Irv Weinstein

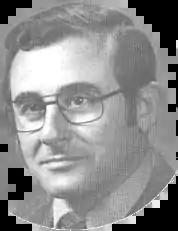
Irv Weinstein in 1973

Irwin B. "Irv" Weinstein (April 29, 1930 – December 26, 2017) was an American local television news anchor and occasional radio actor. He hosted WKBW-TV's "Eyewitness News" in Buffalo, New York, for 34 years, from 1964 to 1998, becoming an iconic broadcaster well known in both the Buffalo area and in Southern Ontario, which was within WKBW's broadcast area. Weinstein was known for his powerful delivery and sense of humor. Weinstein, weatherman Tom Jolls and sports anchor Rick Azar fronted the broadcast from 1965 until Azar's retirement in 1989. Weinstein was inducted into the Buffalo Broadcasters Hall of Fame in 1998 and the N.Y. State Broadcasters Association in 2006.